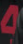
Number: 4